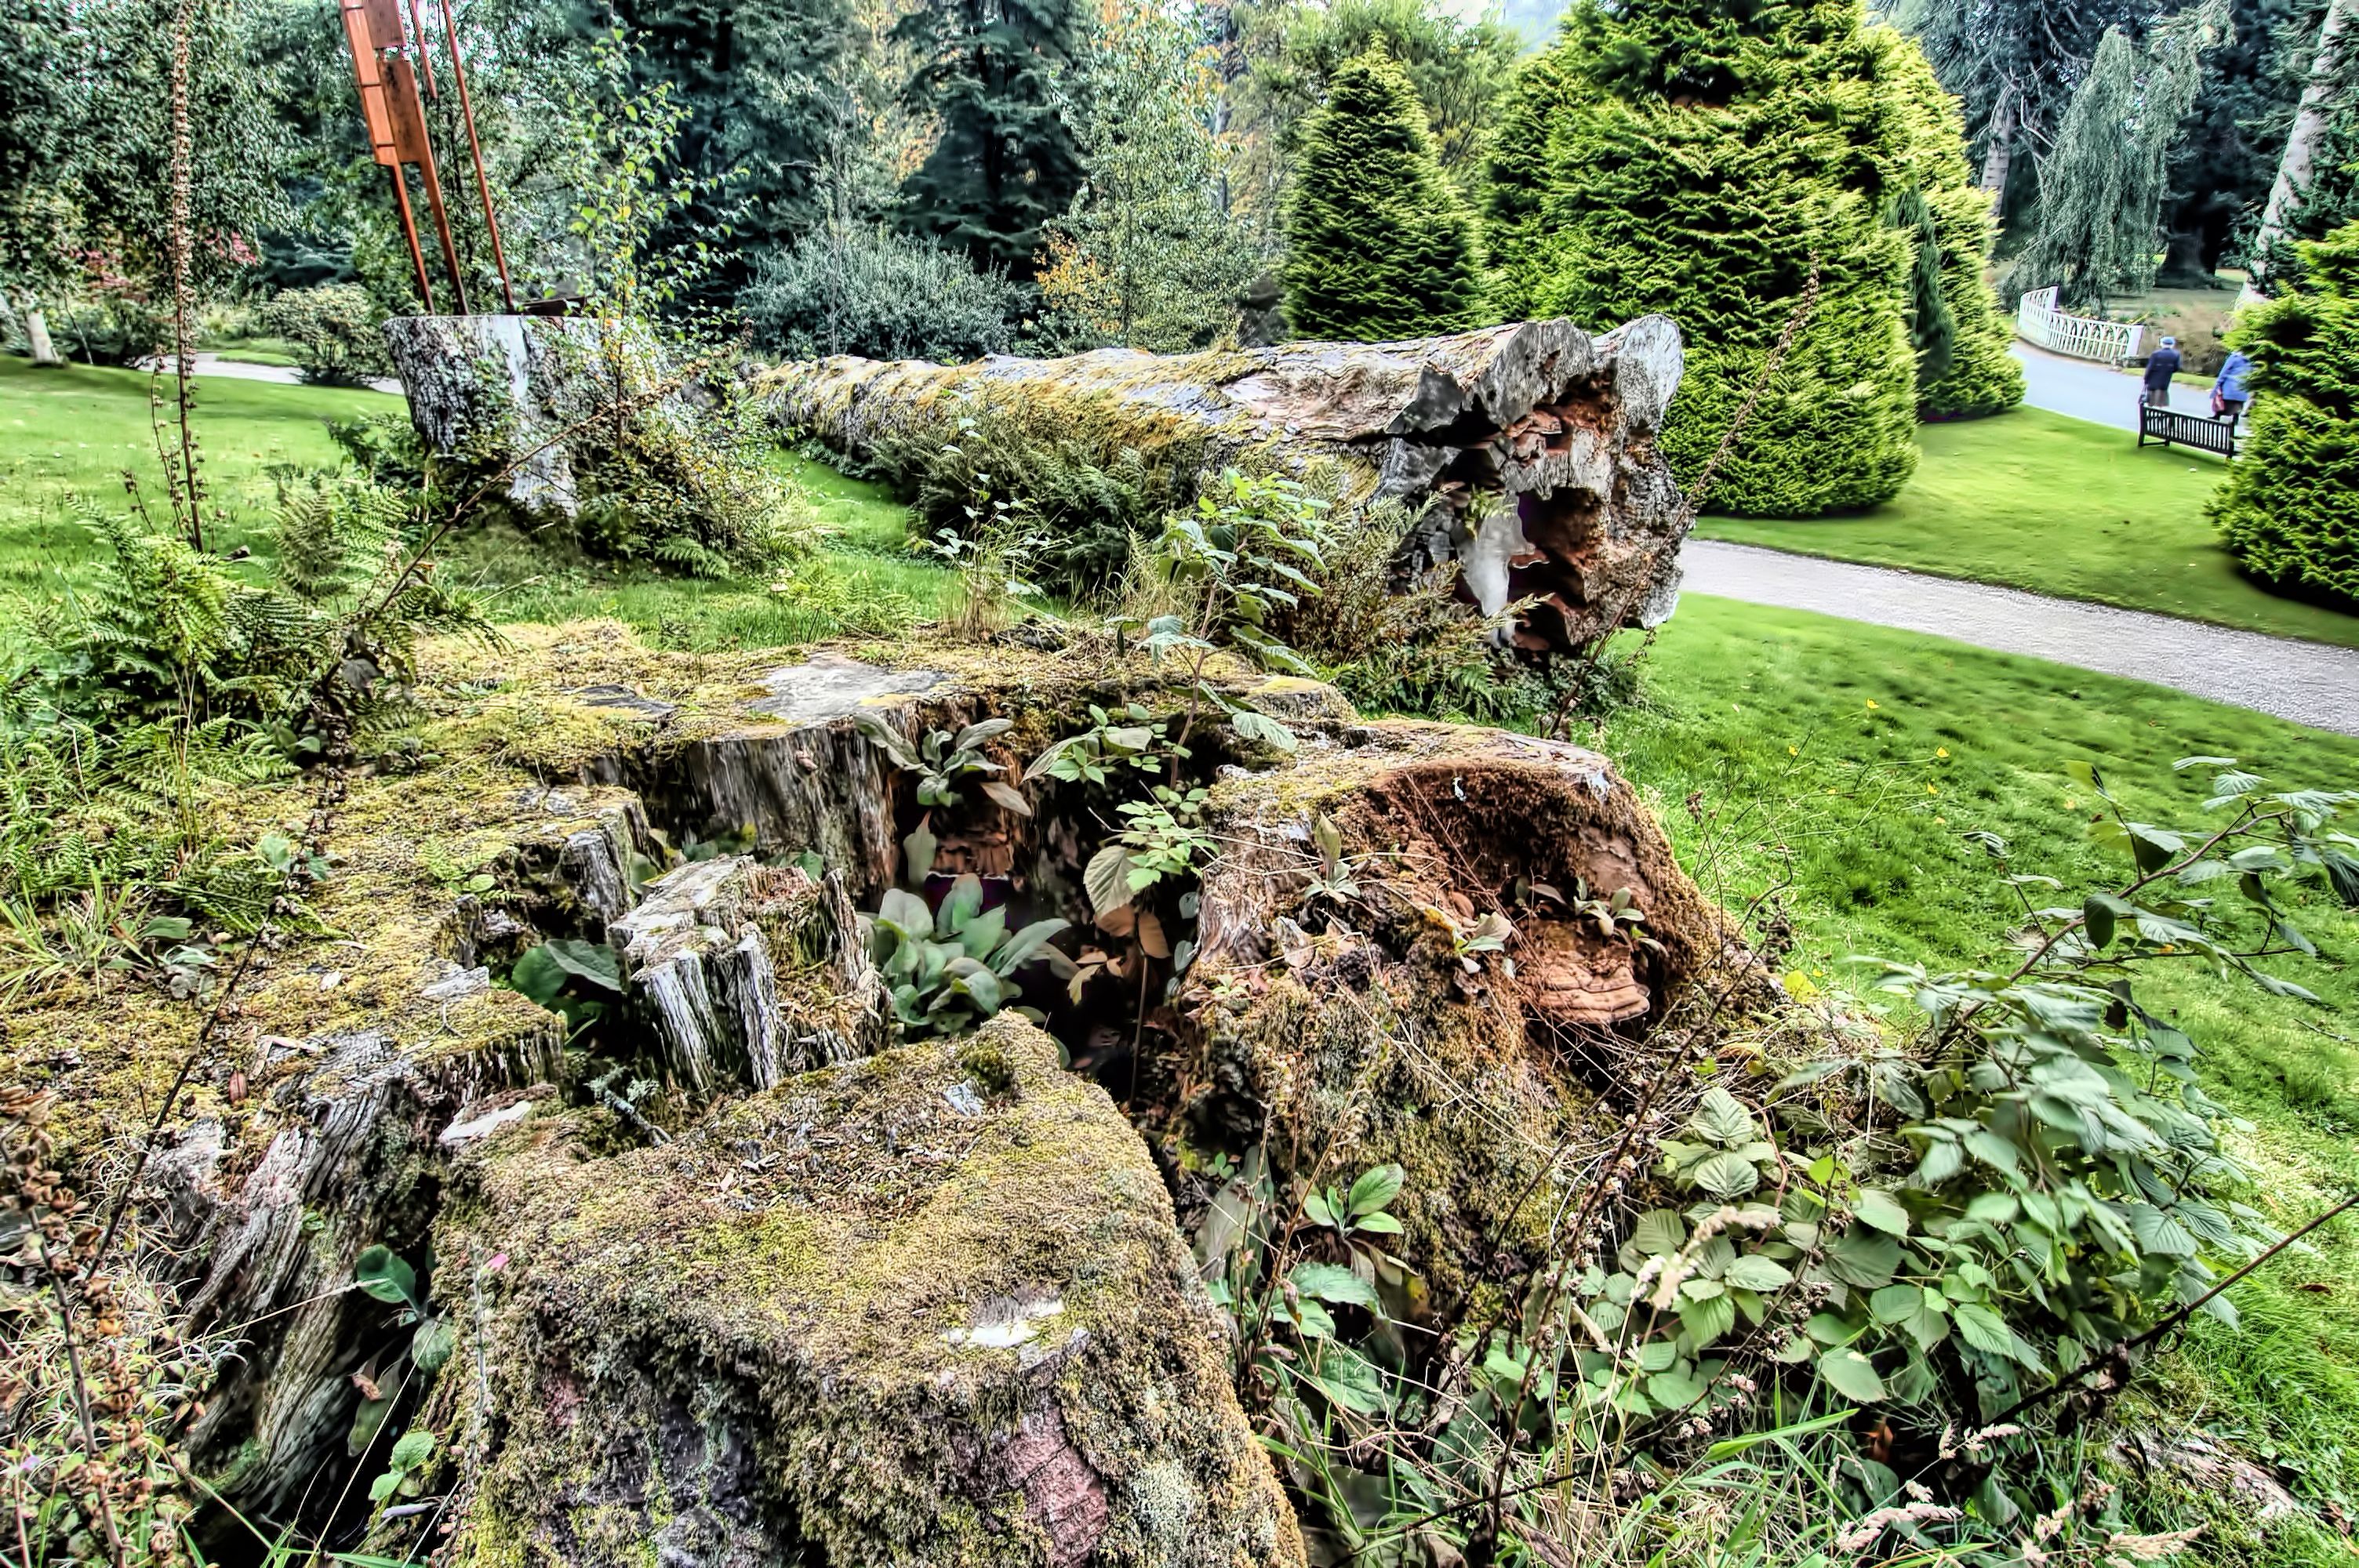
tree, forest, wilderness, plant, trail, garden, scotland, woodland, tree stump, habitat, skye, sleat, highliands, clandonald, woody plant